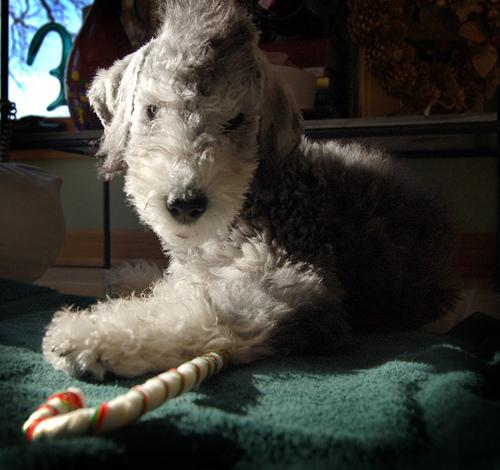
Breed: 214-n000033-Bedlington_terrier